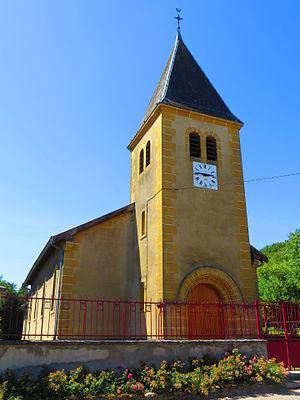
Moulainville L'église Saint-Pierre-ès-Liens
Moulainville est une commune française située dans le département de la Meuse, en région Grand Est.